The Lesser Evil (2007 film)

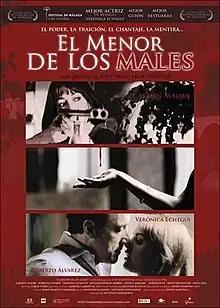
Theatrical release poster

The Lesser Evil is a 2007 Spanish black comedy thriller film directed by Antonio Hernández which stars Carmen Maura, Roberto Álvarez, and Verónica Echegui.